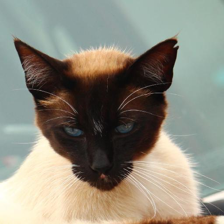
Label: animals